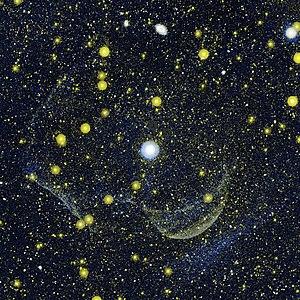
Z Camelopardalis est une étoile variable cataclysmique de la constellation de la Girafe. Elle a une magnitude apparente visuelle qui varie entre 10,0 and 14,5. Elle est l'étoile prototype de la famille des étoiles variables de type Z Camelopardalis, des novas naines qui marquent un plateau à une luminosité intermédiaire entre leur minimum et leur maximum de luminosité.